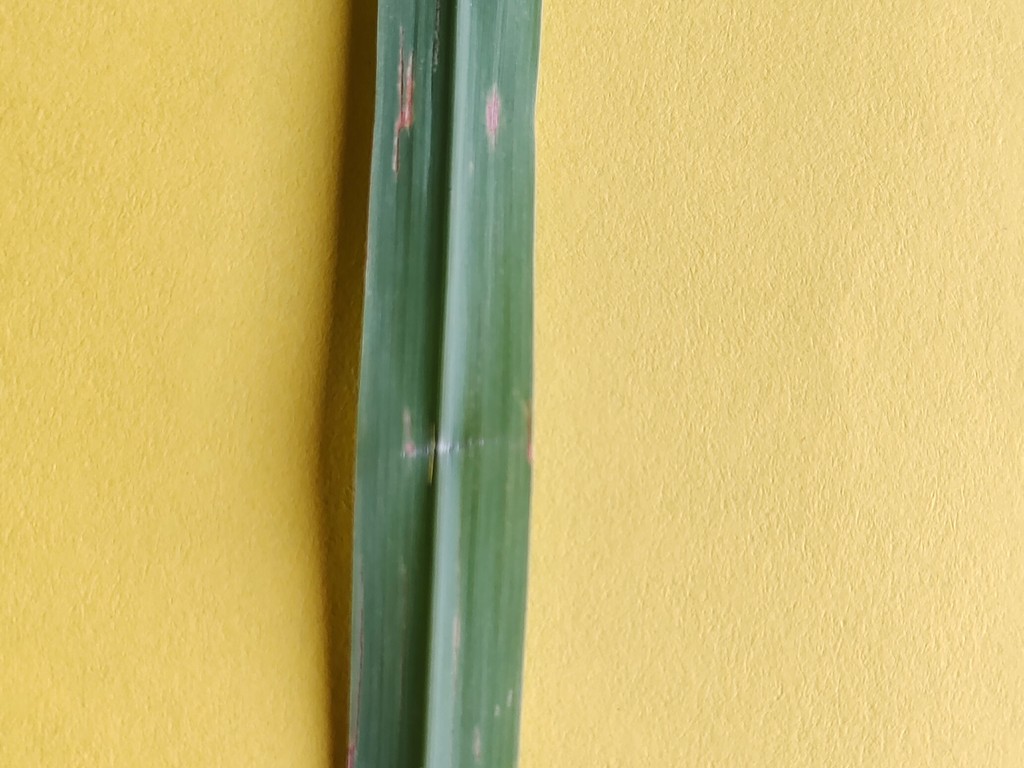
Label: Unhealthy